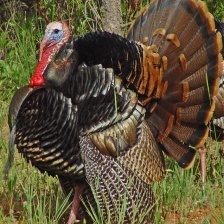
Species: WILD TURKEY
Scientific name: MELEAGRIS GALLOPAVO